Devilish Charm

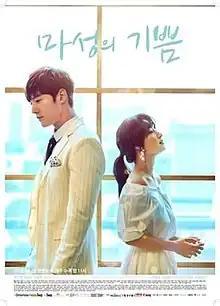
Promotional poster

Devilish Charm is a 2018 South Korean television series starring Choi Jin-hyuk, Song Ha-yoon, Lee Ho-won, and Lee Joo-yeon. It aired on MBN and Dramax from September 5 to October 25, 2018, every Wednesday and Thursday at 23:00 (KST) for 16 episodes.